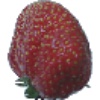
Label: Strawberry Wedge 1